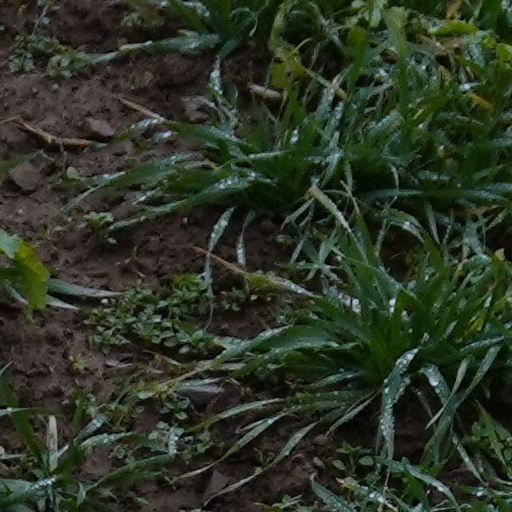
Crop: wheat